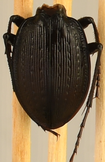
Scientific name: Carabus goryi
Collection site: Harvard Forest & Quabbin Watershed NEON (HARV), plot HARV_005